Saliva testing

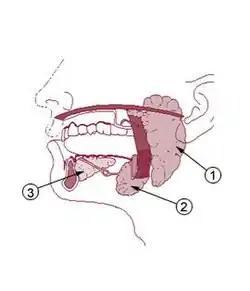
Salivary glands: 1.parotid, 2.submandibular, 3.sublingual.

Humans have three major salivary glands: parotid, submandibular, and sublingual. These glands, along with additional minor salivary glands, secrete a rich mixture of biological chemicals, electrolytes, proteins, genetic material, polysaccharides, and other molecules. Most of these substances enter the salivary gland acinus and duct system from the surrounding capillaries via the intervening tissue fluid, although some substances are produced within the glands themselves. The level of each salivary component varies considerably depending on the health status of the individual and the presence of disease (oral or systemic). By measuring these components in the saliva, it is possible to screen for a variety of infections, allergies, hormonal disturbances, and neoplasms.